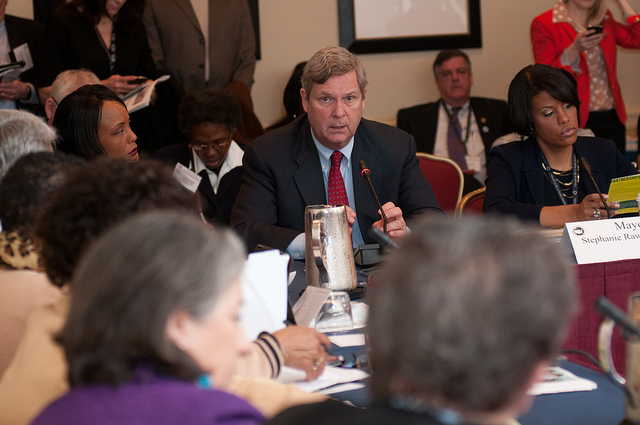
user: Given an image and a question. Answer the question in a short answer. Question: What is this meeting about? Short Answer:
assistant: politic